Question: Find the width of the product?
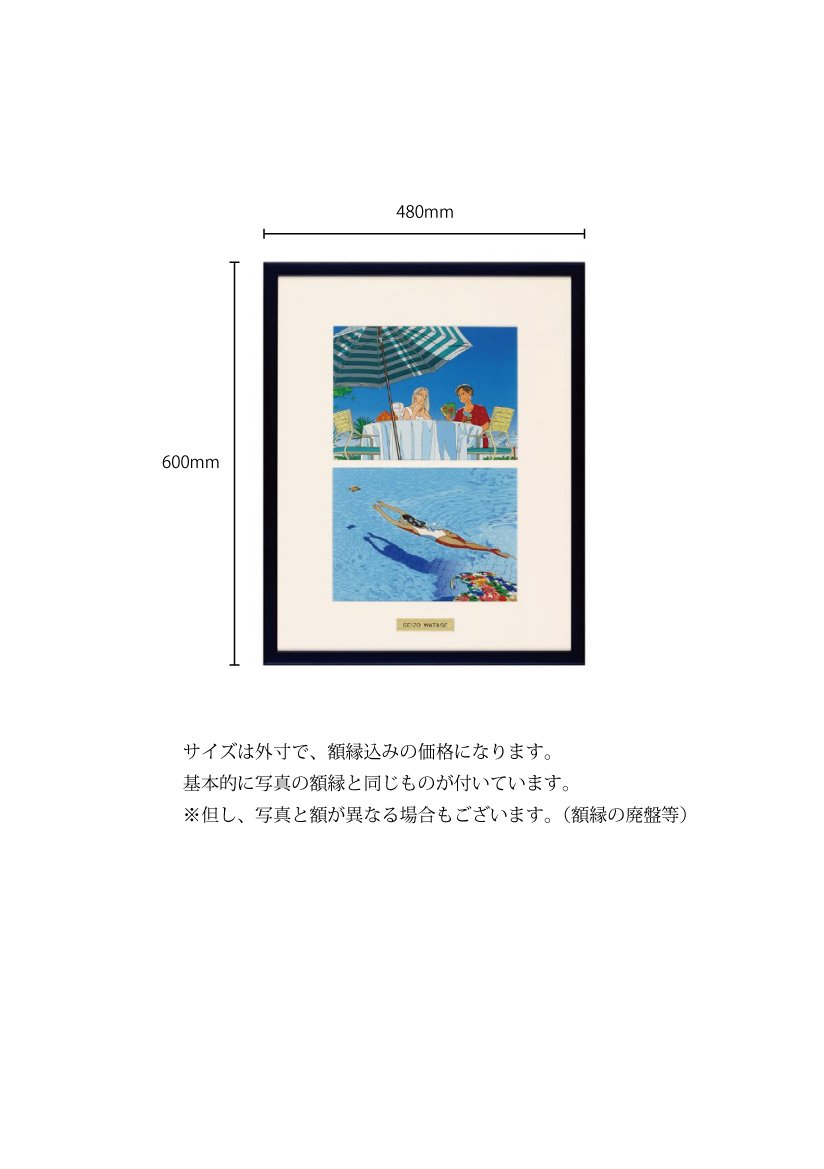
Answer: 480.0 millimetre